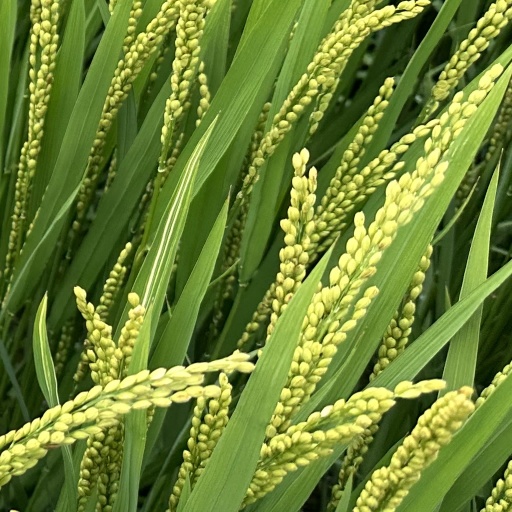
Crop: rice